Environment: real
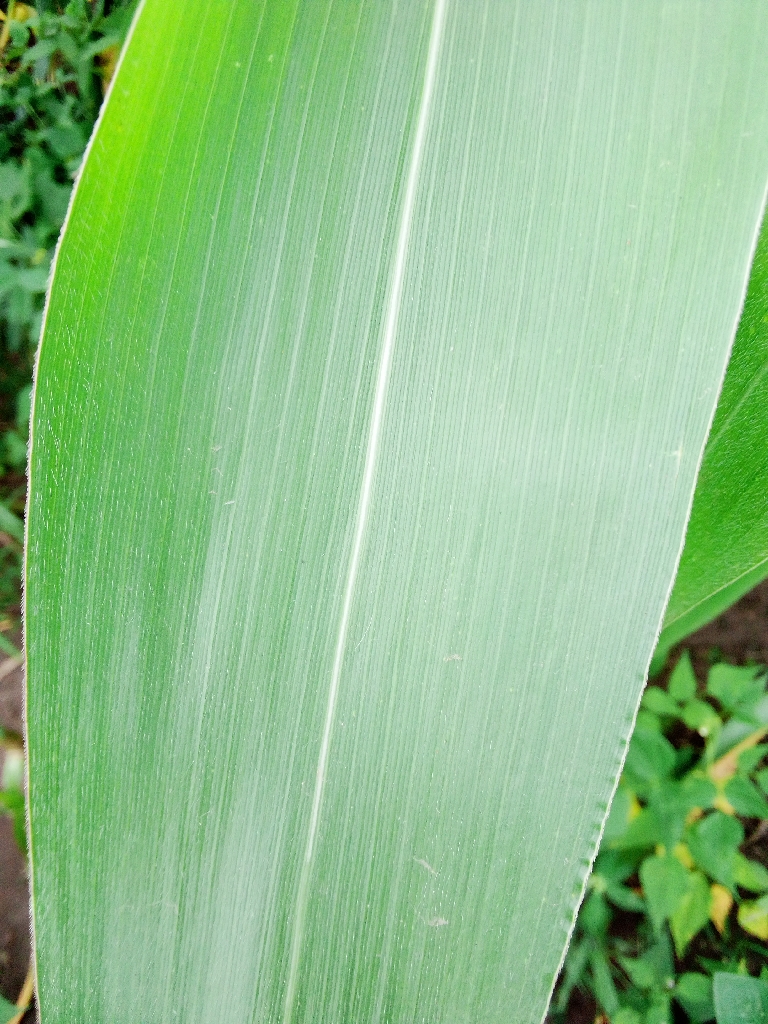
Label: healthy